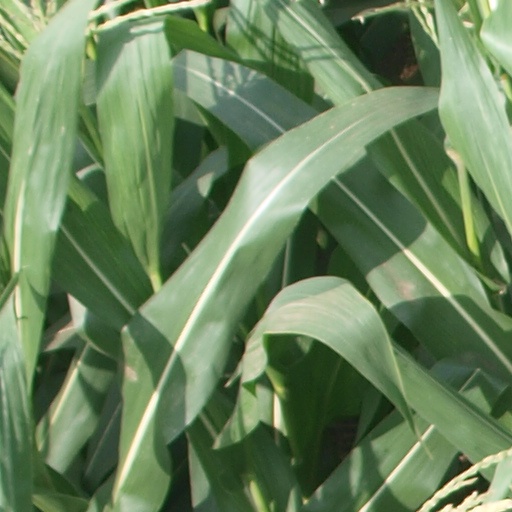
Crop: maize; corn